Surgery in ancient Rome

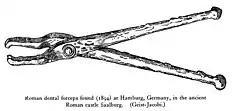

There were surgical procedures for abortion in ancient Rome, but they were rarely used, and most abortions were conducted using herbs or other drugs. When surgery was used, it involved the use of surgical instruments to penetrate the mother. Usually this procedure ended in the death of both the fetus and the mother. Soranus of Ephesus wrote that purging, carrying heavy weights, and the injection of olive oil into the vagina or uterus, were all procedures used to carry out abortions.